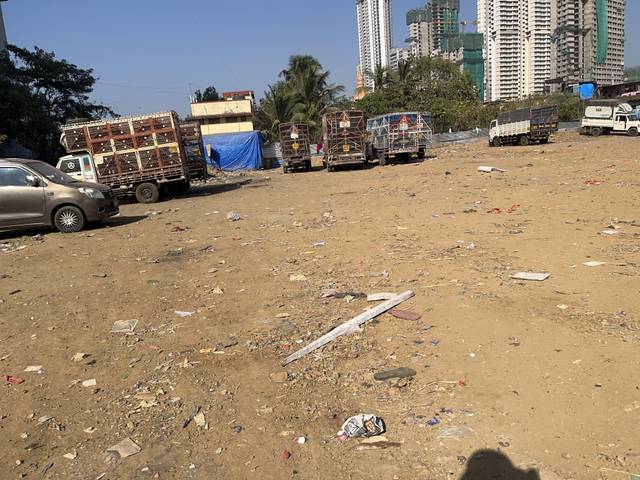
Region: India
Coordinates: 19.202, 72.83